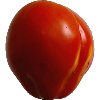
Label: Tomato 1